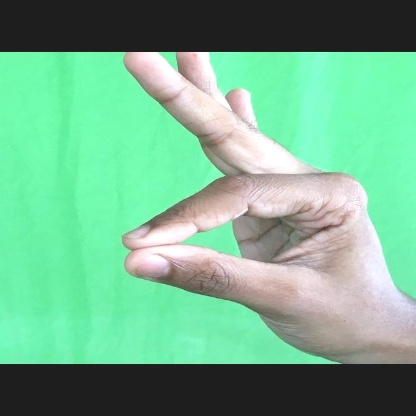
Mudra: Hamsasyam